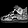
Label: Sandal